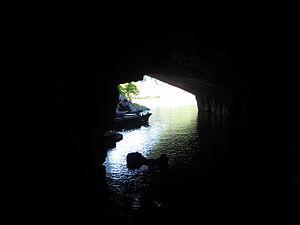
Le parc national de Phong Nha – Kẻ Bàng est un parc national du centre du Viêt Nam. Créé en 2001, il est classé au patrimoine mondial de l'UNESCO. Il est situé dans le nord de la cordillère annamitique, dans les arrondissements de Bố Trạch et Minh Hóa, dans la province de Quảng Bình, à environ 500 kilomètres au sud de Hanoï.